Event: Ecuador Earthquake
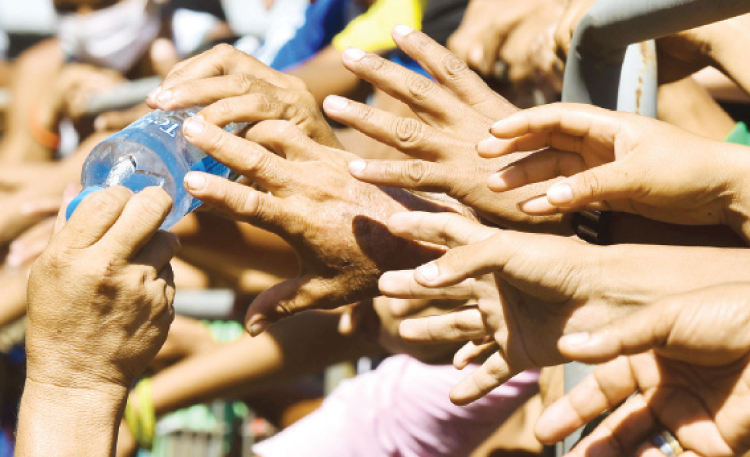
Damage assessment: no_damage